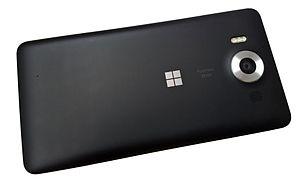
Le Lumia 950 est un téléphone mobile de type smartphone, conçu et assemblé par le constructeur Microsoft Mobile, fonctionnant sous le système d'exploitation Windows 10 Mobile.